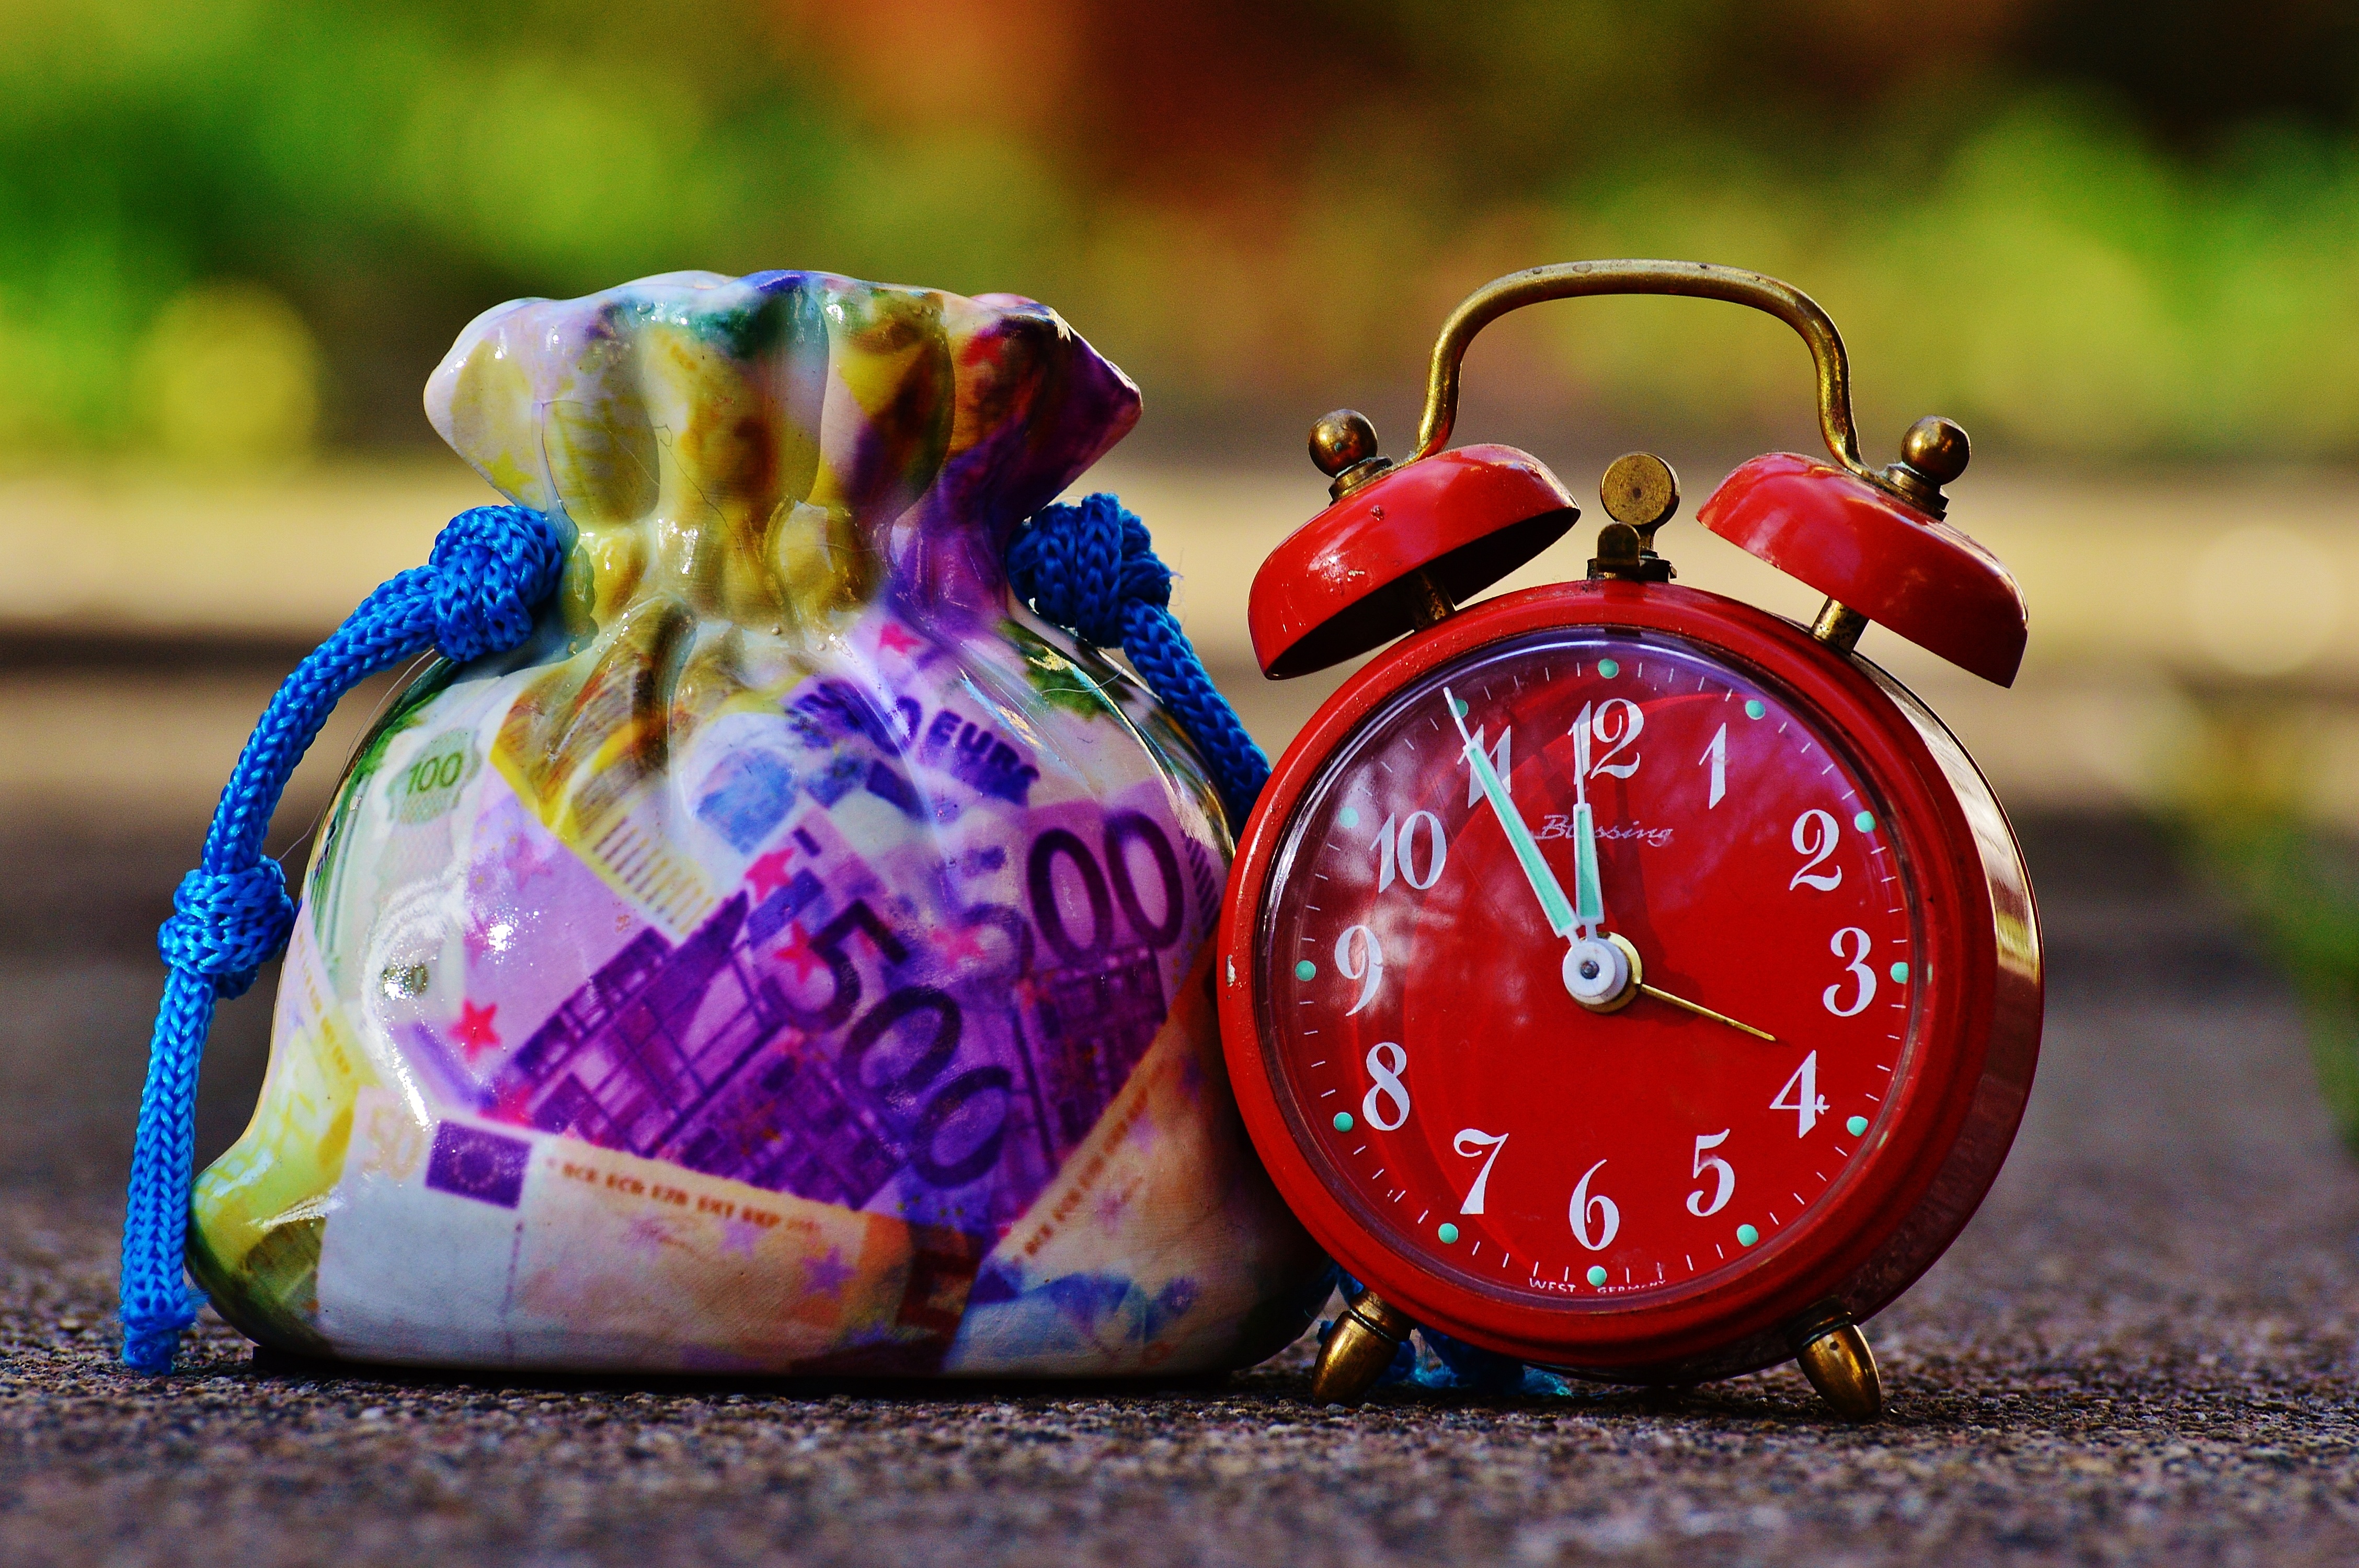
hand, clock, time, alarm clock, red, produce, color, dial, disaster, hours, pointer, time of, time is money, the eleventh hour, money bag, way of thinking, home accessories